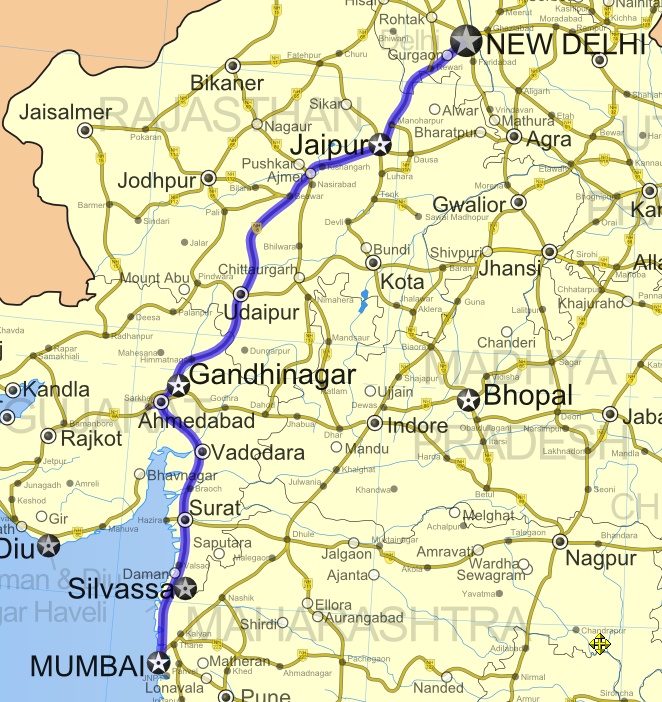
National Highway 8 in India